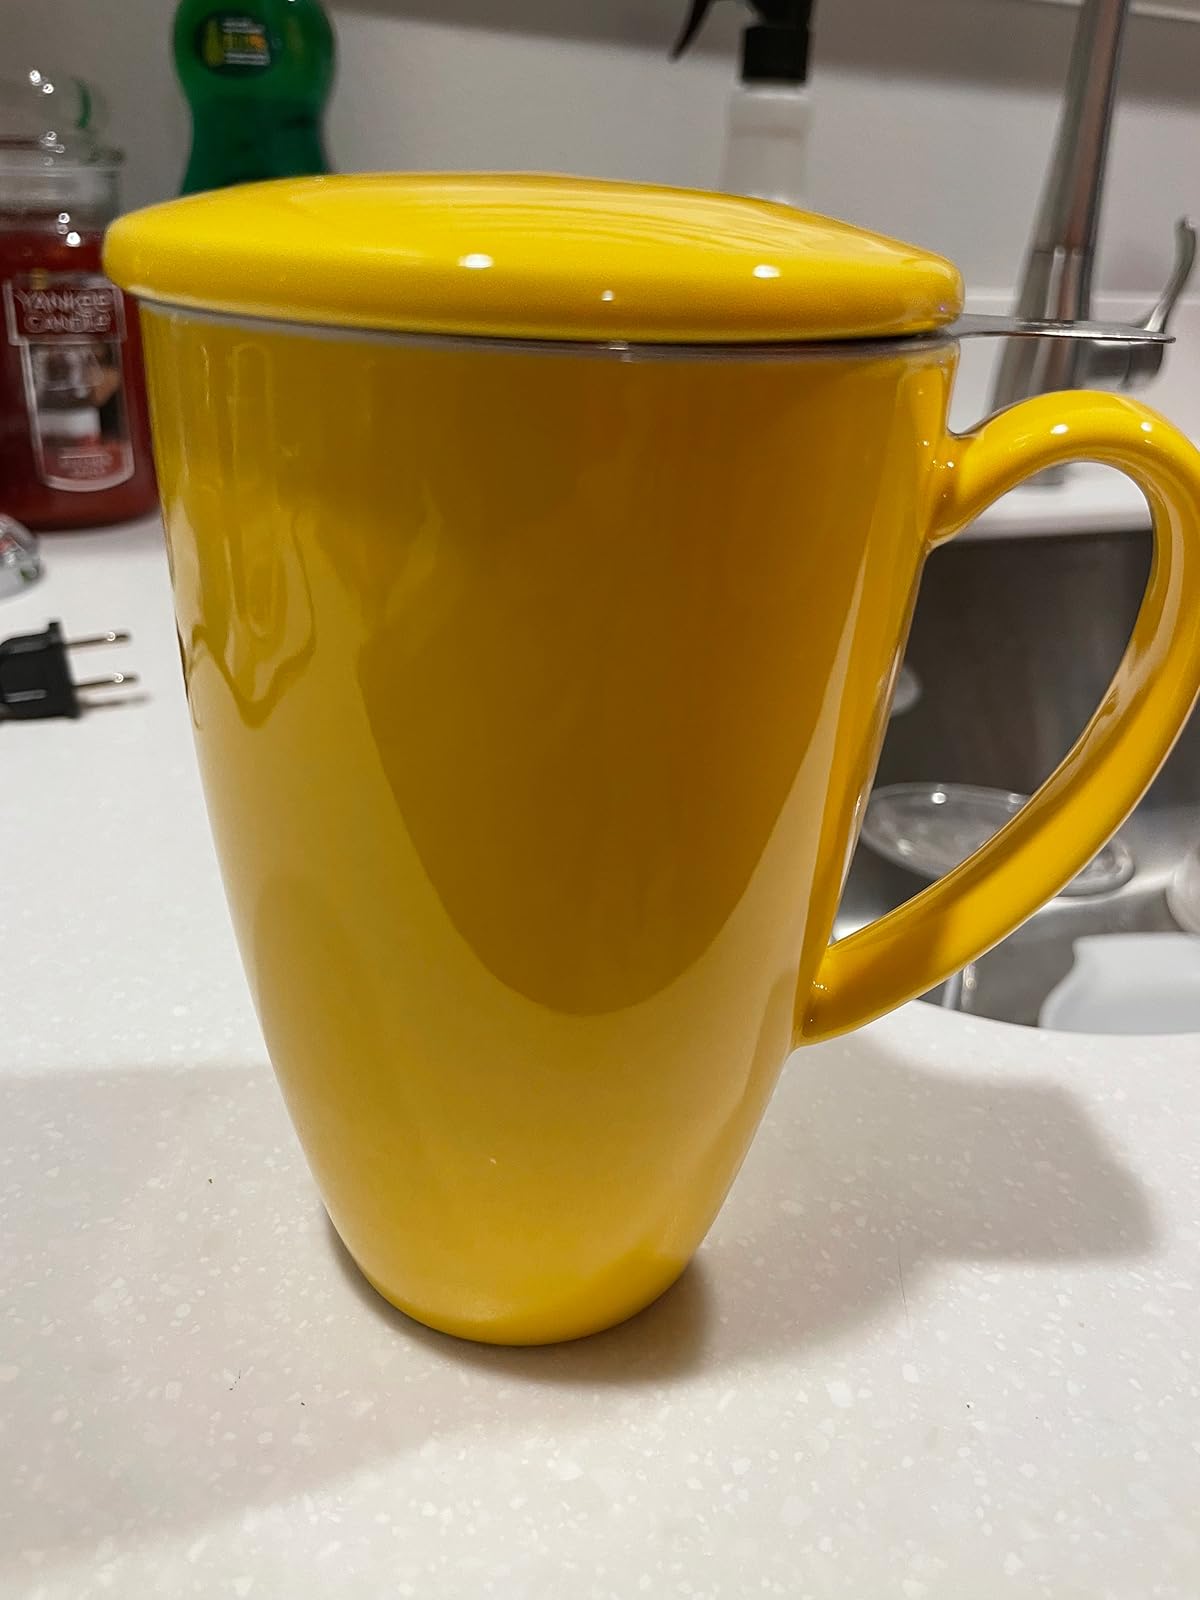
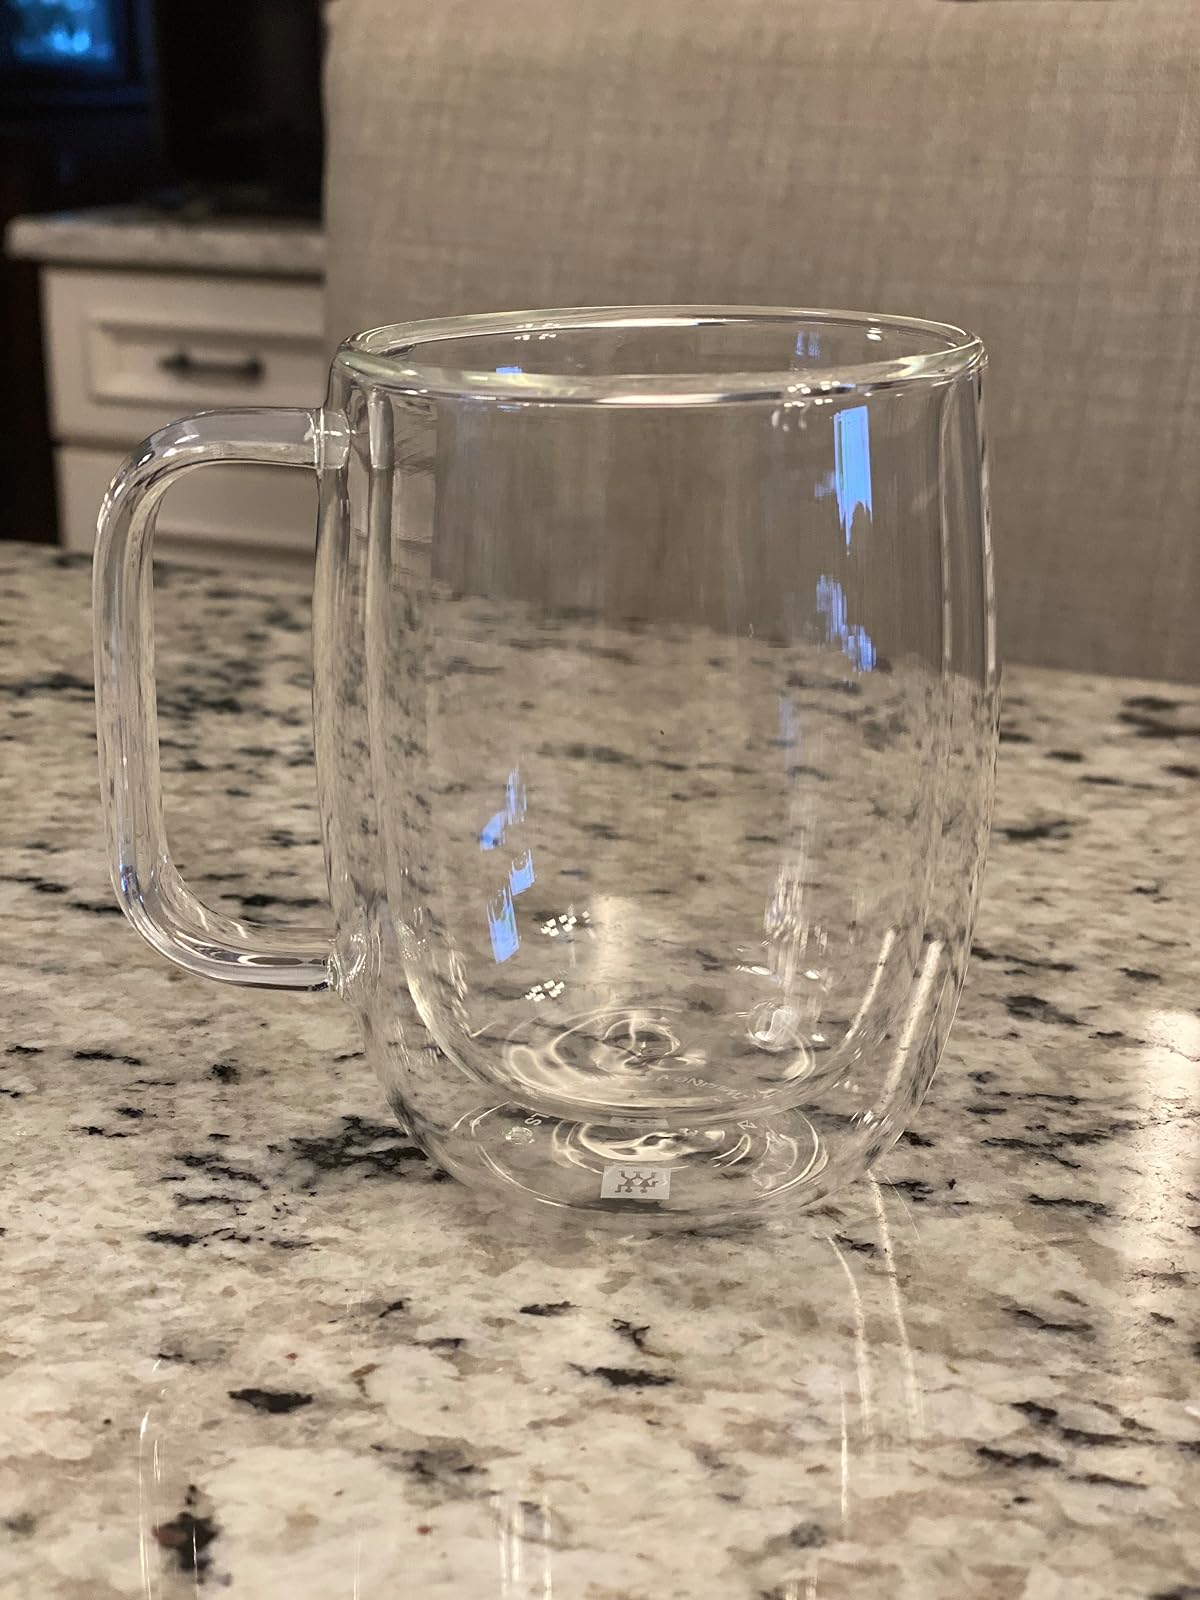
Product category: items_mug
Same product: no